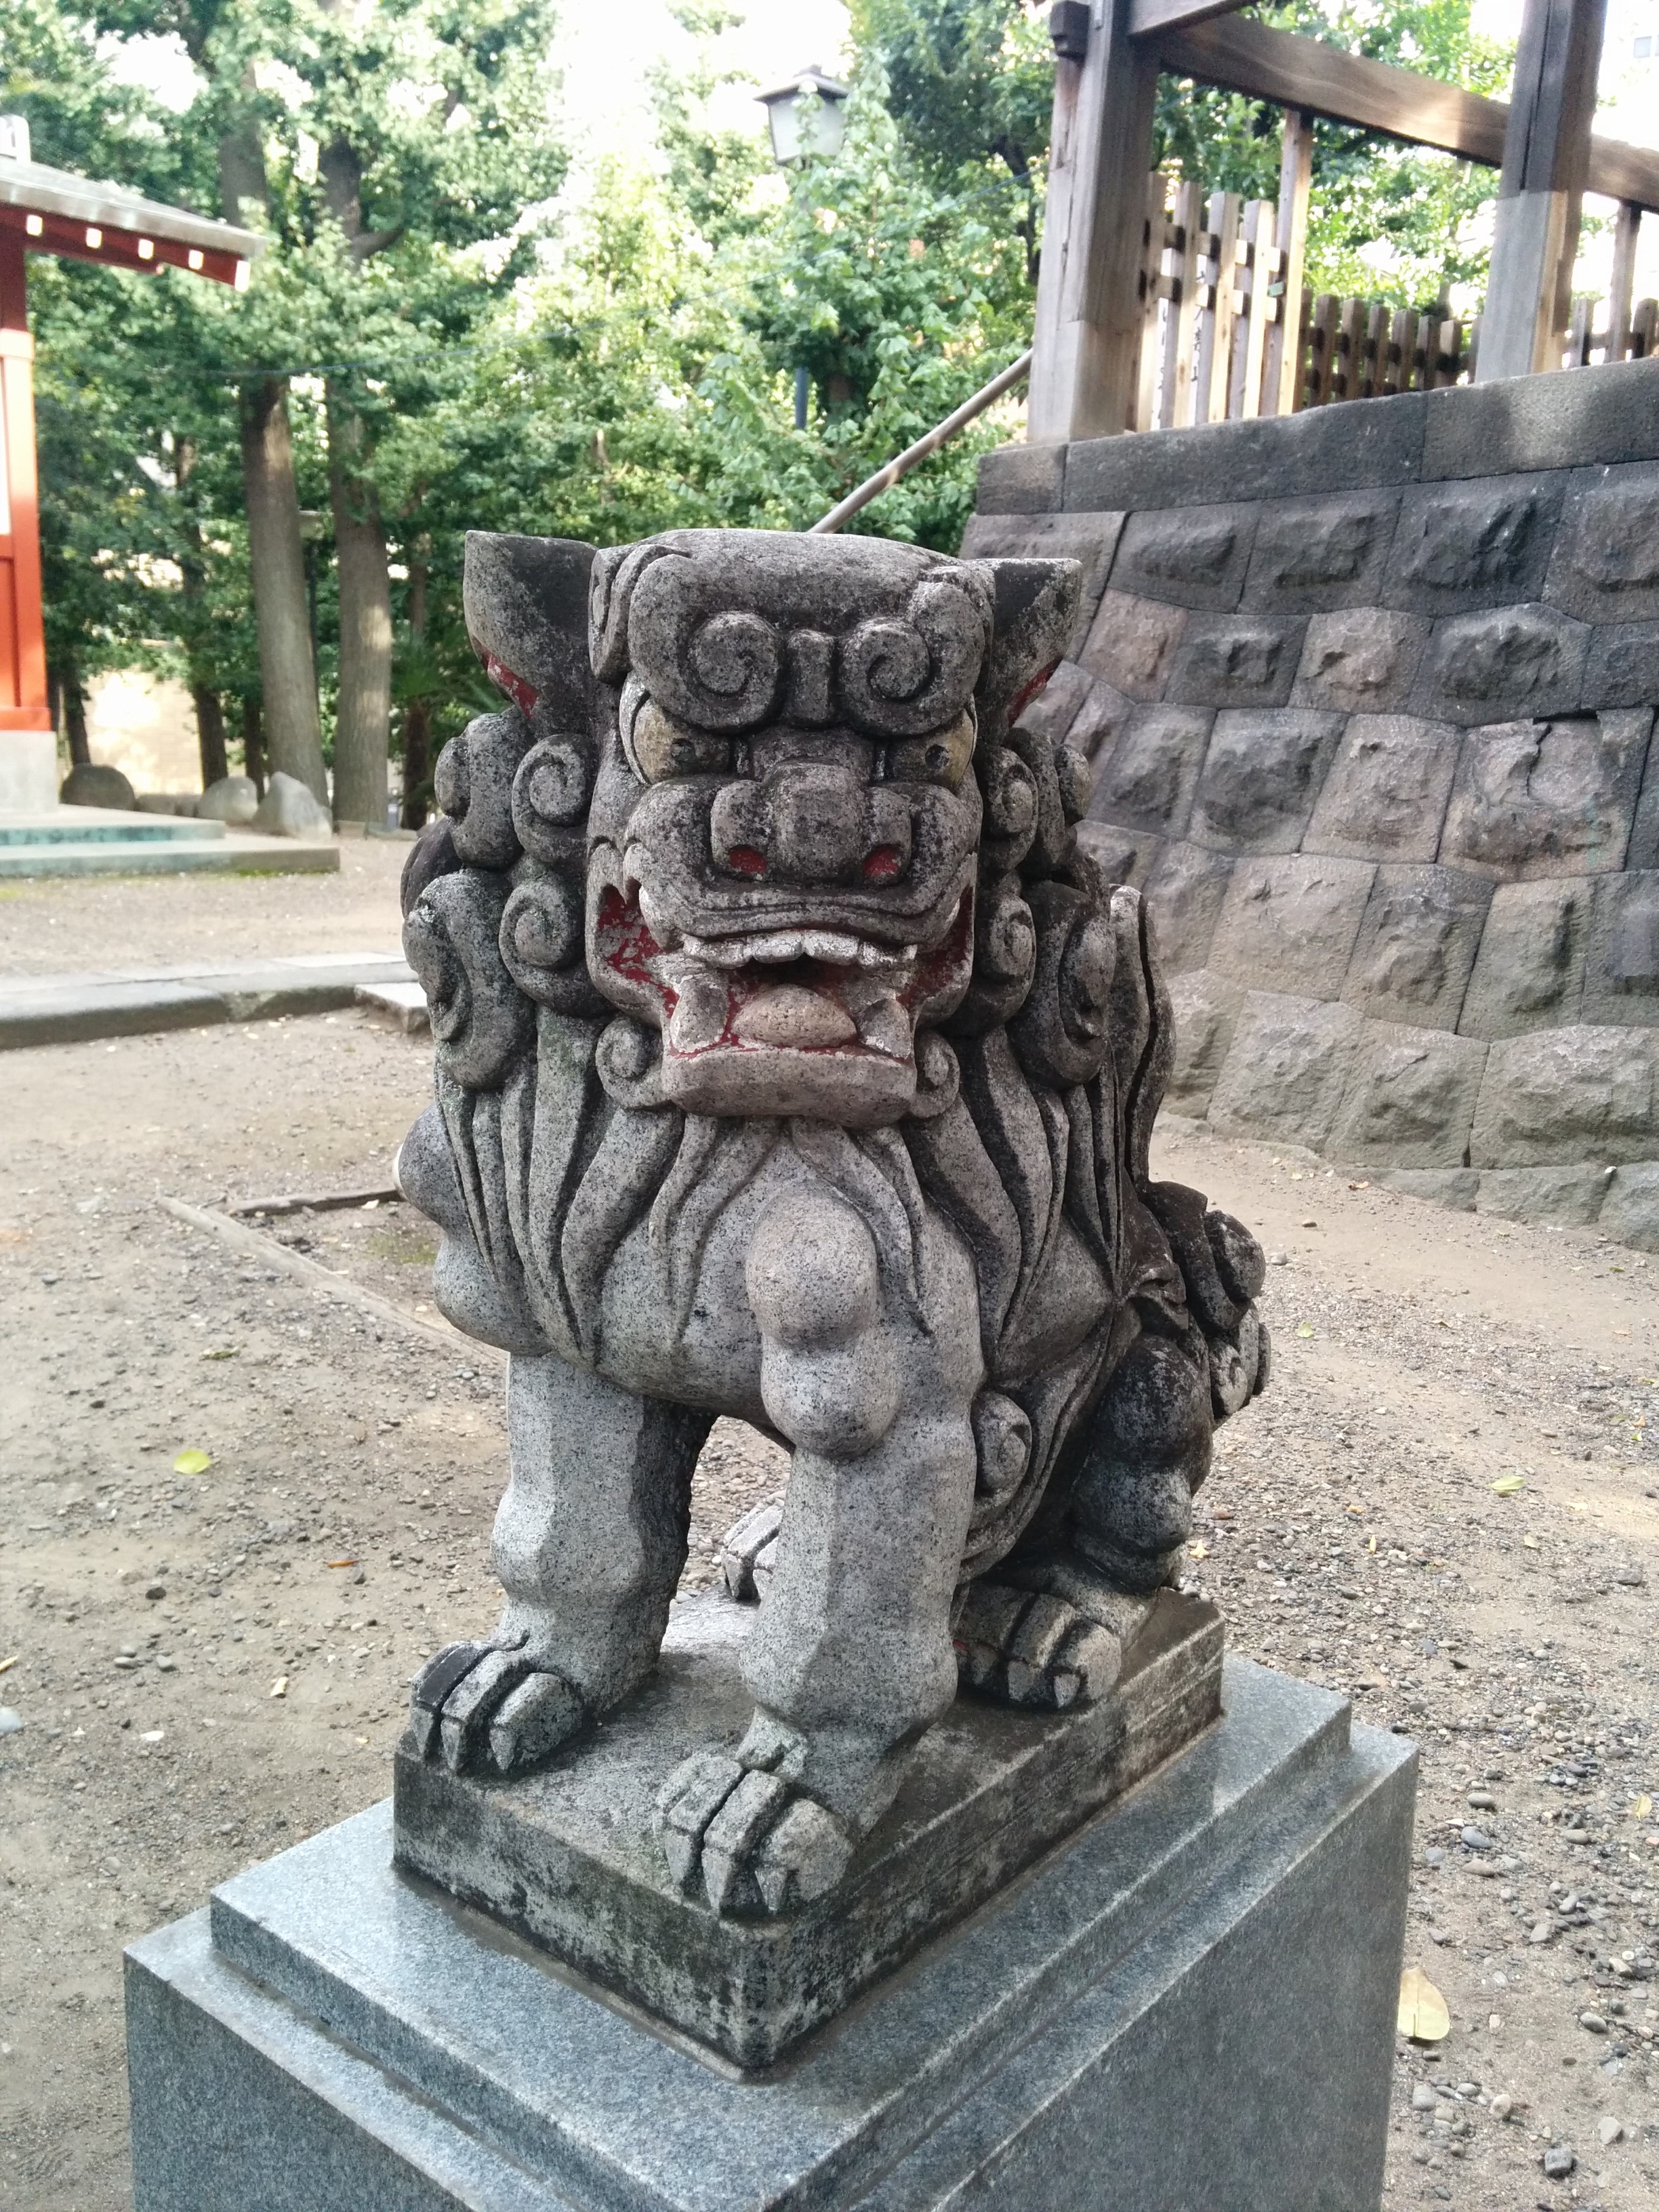
monument, statue, japan, sculpture, memorial, art, shrine, carving, guardian dogs, stone carving, guardian lion dog at shinto shrine